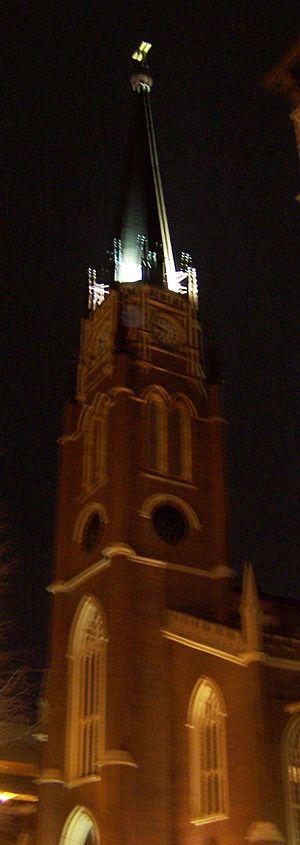
La cathédrale de l'Assomption est une cathédrale située dans la ville de Louisville appartenant à l'archidiocèse catholique de Louisville. Elle est également la résidence de, Joseph E. Kurtz, D.D., le quatrième archevêque de Louisville. La cathédrale est classée dans le Registre national des lieux historiques depuis 1977.